2020 Tour de France, Stage 1 to Stage 11

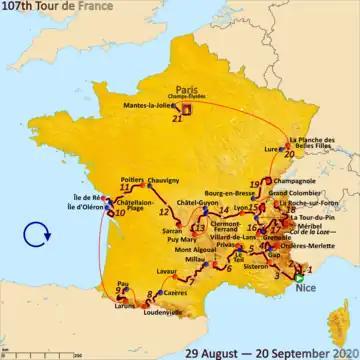
Route of the 2020 Tour de France

The 2020 Tour de France was the 107th edition of the Tour de France, one of cycling's Grand Tours. The Tour began in Nice with a hilly stage on 29 August, and Stage 11 occurred on 9 September with a flat stage to Poitiers. The race finished on the Champs-Élysées in Paris on 20 September.